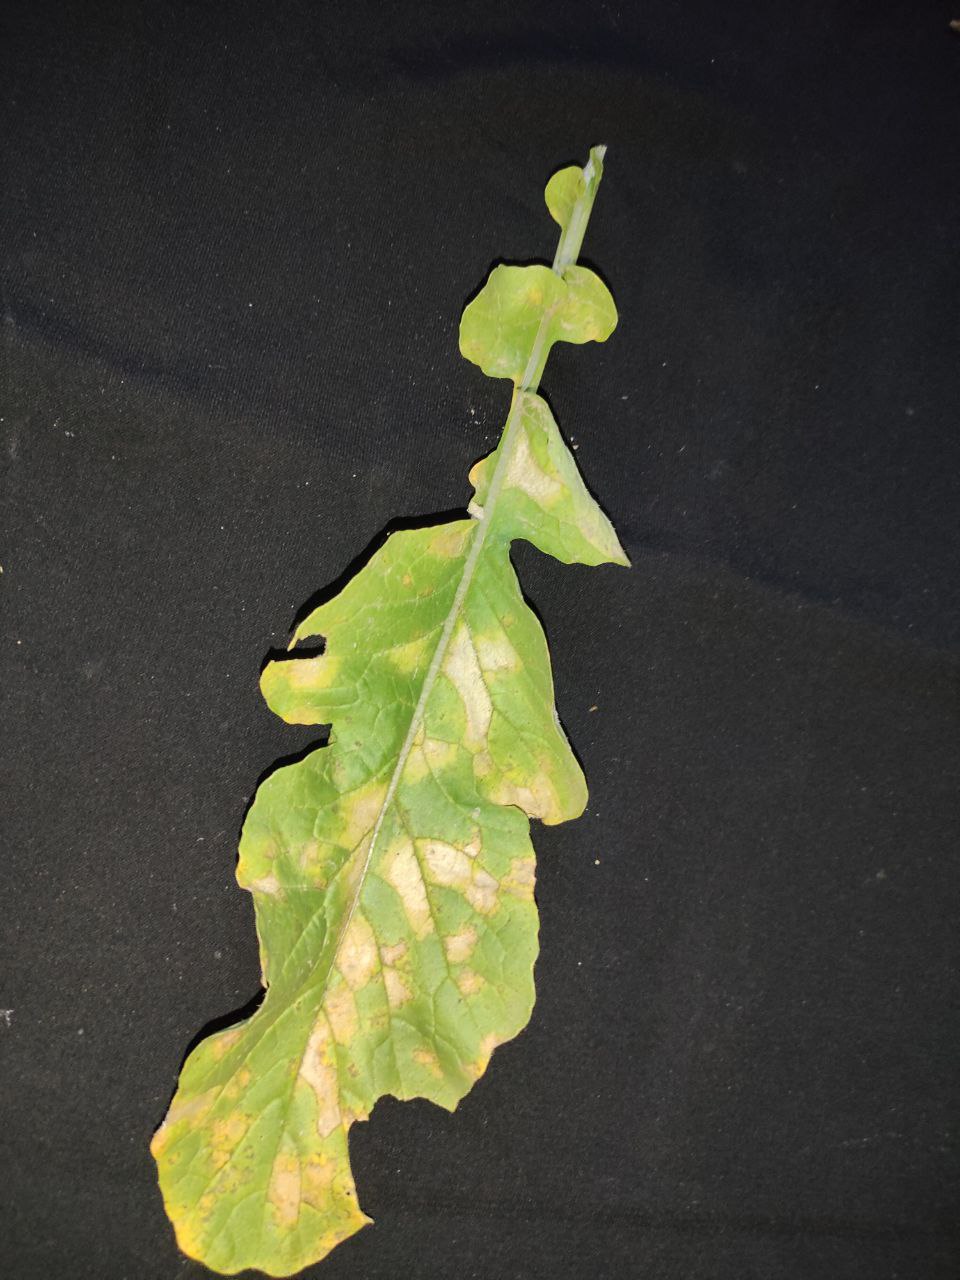
Label: Mosaic virus